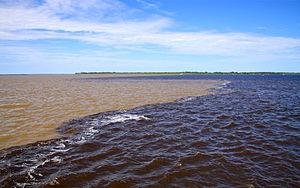
Le biome amazonien comprend la forêt amazonienne, une zone de forêt tropicale humide et d'autres écorégions qui couvrent la majeure partie du bassin amazonien, ainsi que certaines zones adjacentes au nord et à l'est. Le biome contient des forêts inondées, des forêts de plaine et de terra firme montagnarde, des forêts de bambous et de palmiers, de la savane, des landes de sable et de la toundra alpine. Certaines zones sont menacées par la déforestation dans un but de récolte du bois et pour créer des pâturages ou des plantations de soja.